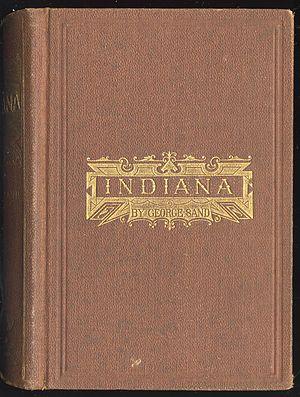
Couverture de la version anglais du roman Indiana de George Sand (1870). Traduction de George W. Richards.